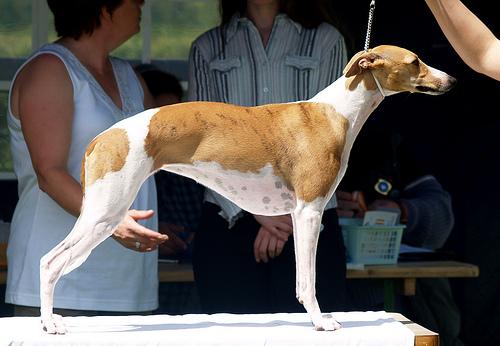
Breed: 234-n000065-whippet